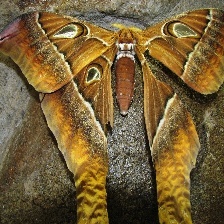
Species: HERCULES MOTH